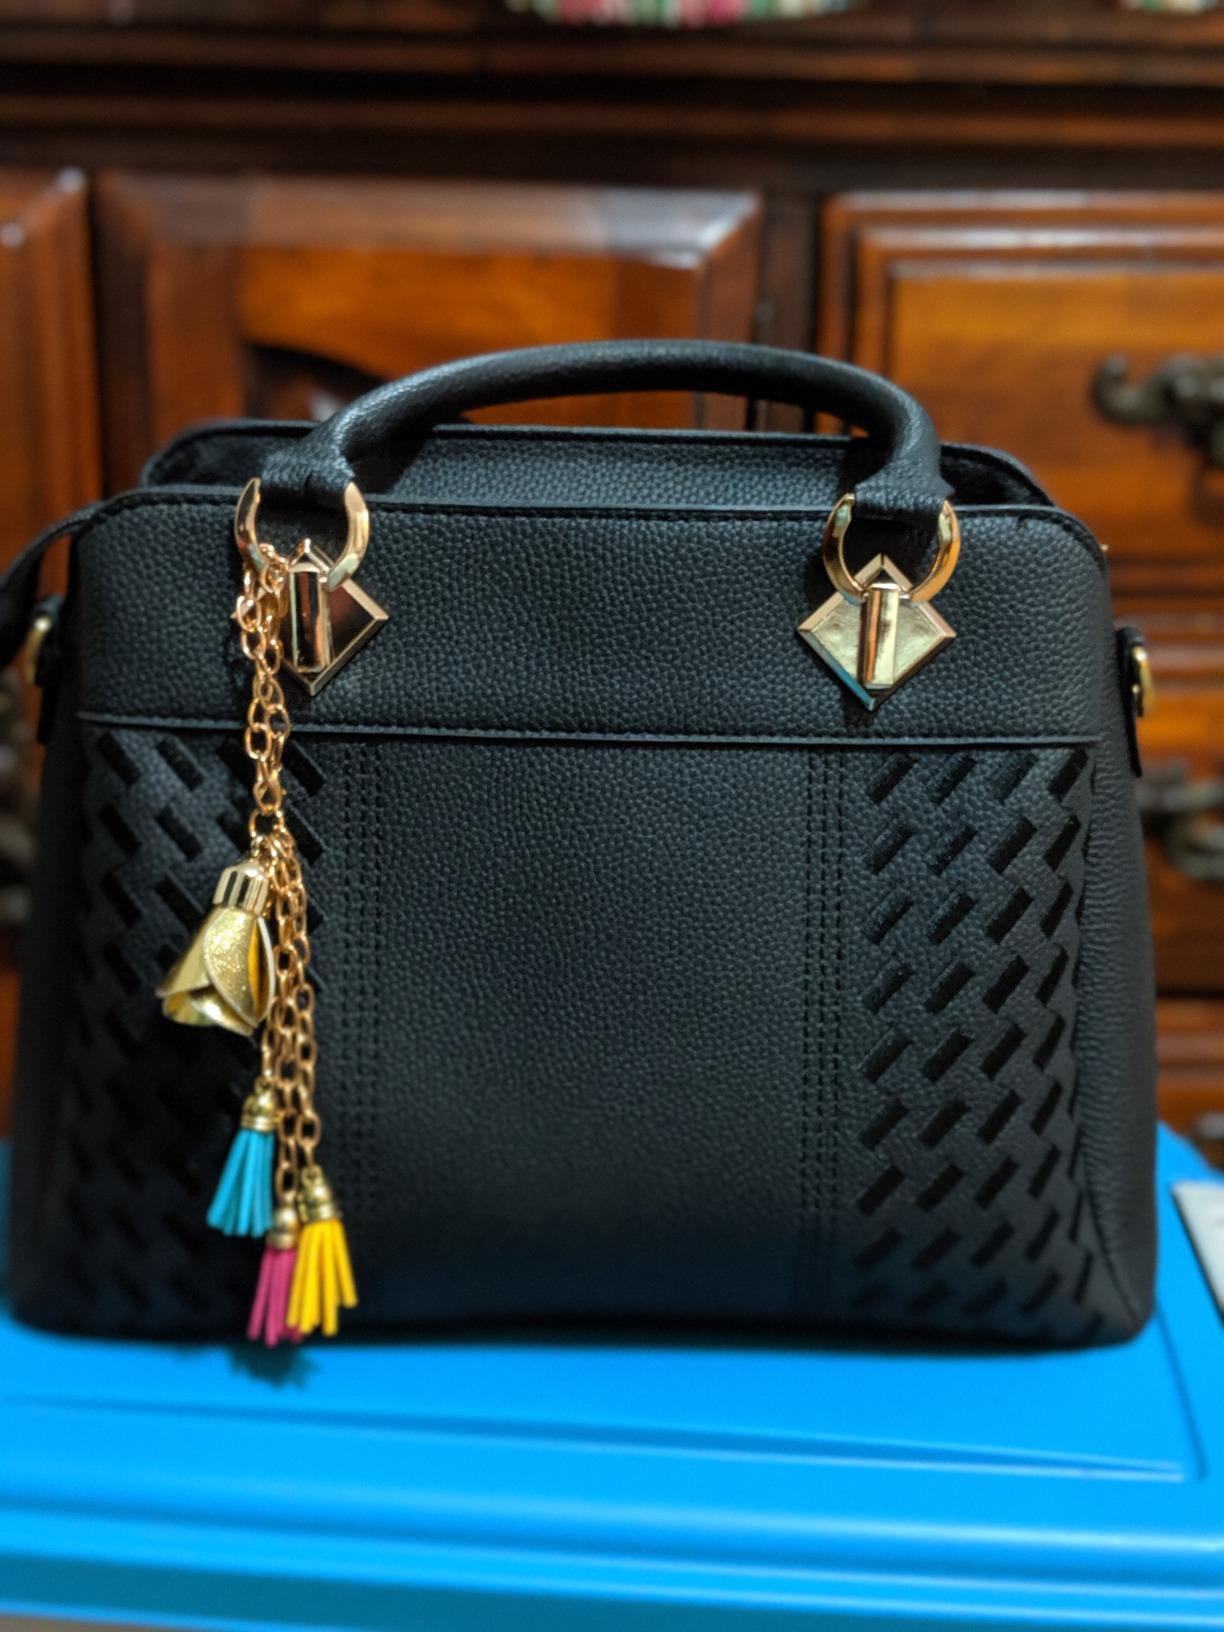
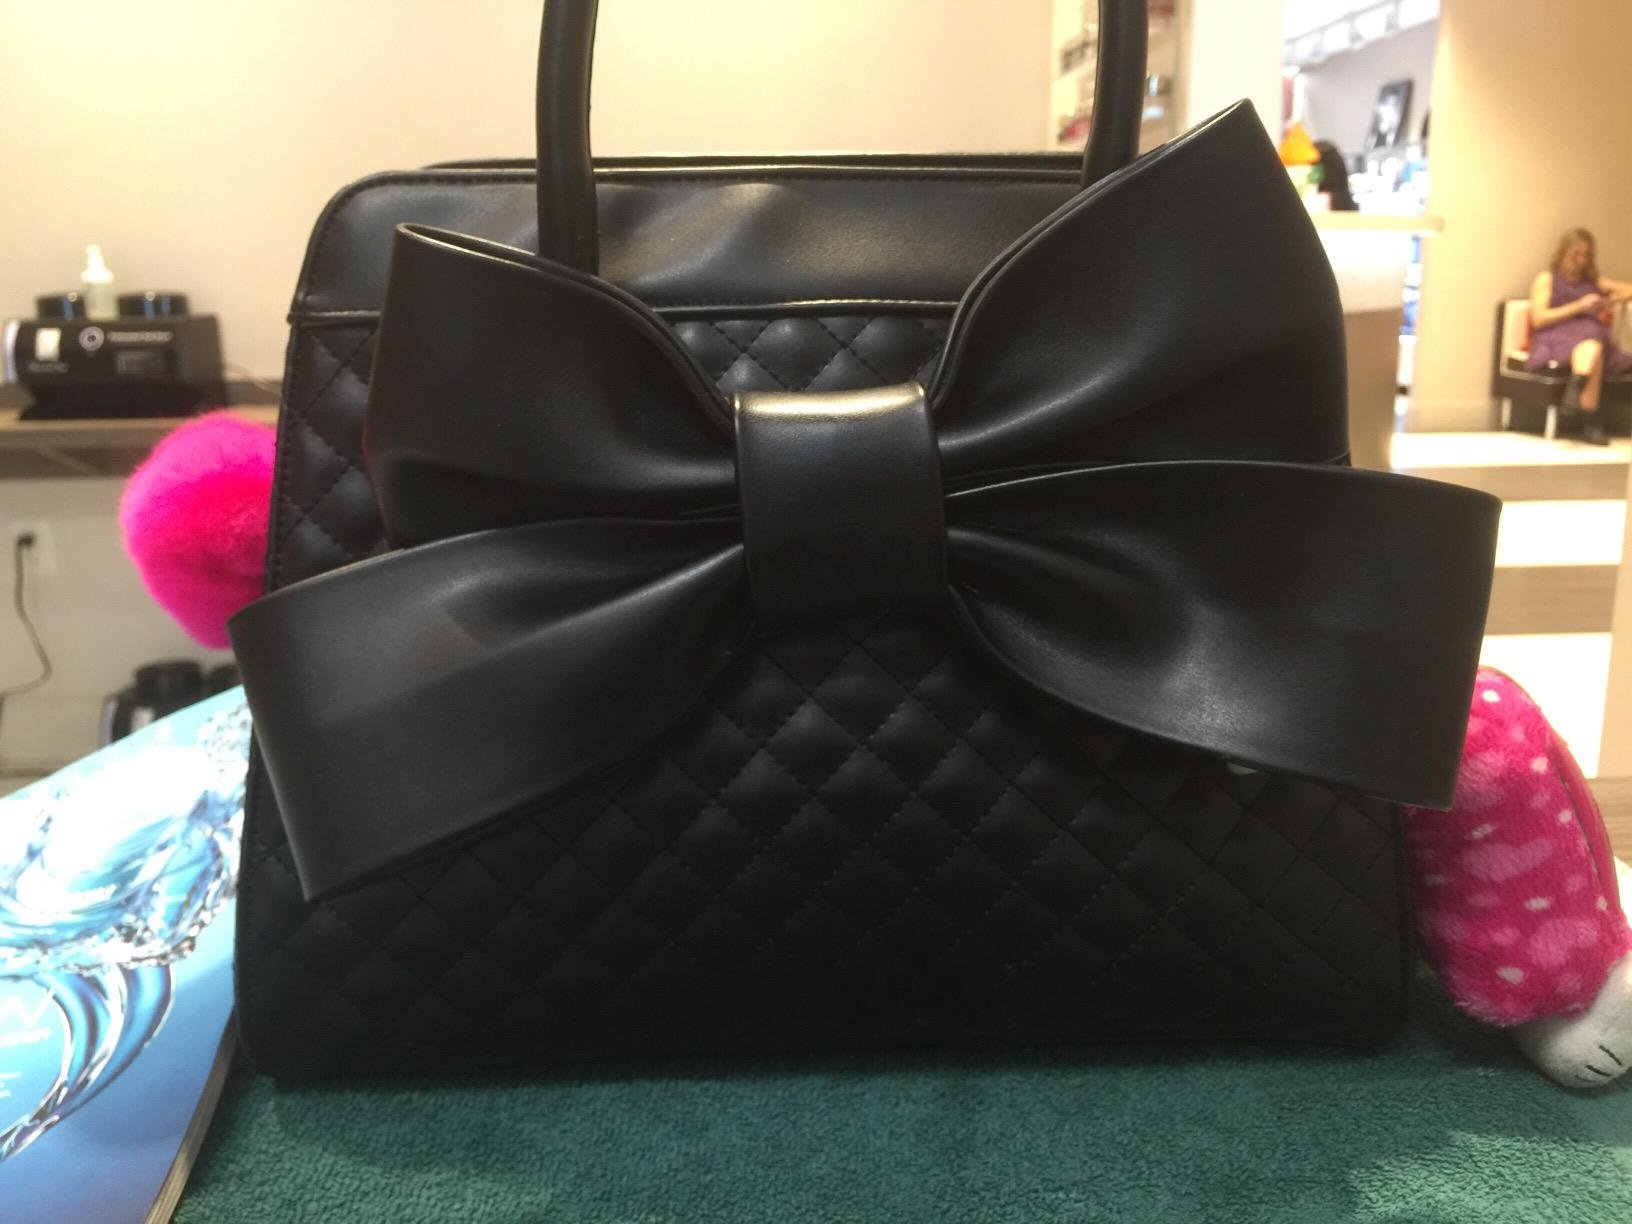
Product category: accessories_handbag
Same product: no